George Fraser Kerr

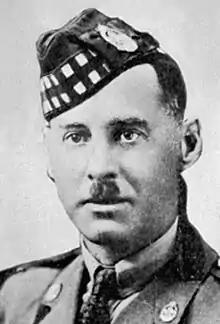
George Fraser Kerr in uniform.

George Fraser Kerr VC, MC & Bar, MM, (8 June 1895 – 8 December 1929) was a soldier in the Canadian Expeditionary Force, and recipient of the Victoria Cross, the highest military award for gallantry in the face of the enemy given to British and Commonwealth forces, during the First World War. He had been awarded the Military Medal and the Military Cross (and bar) for actions earlier in the war.